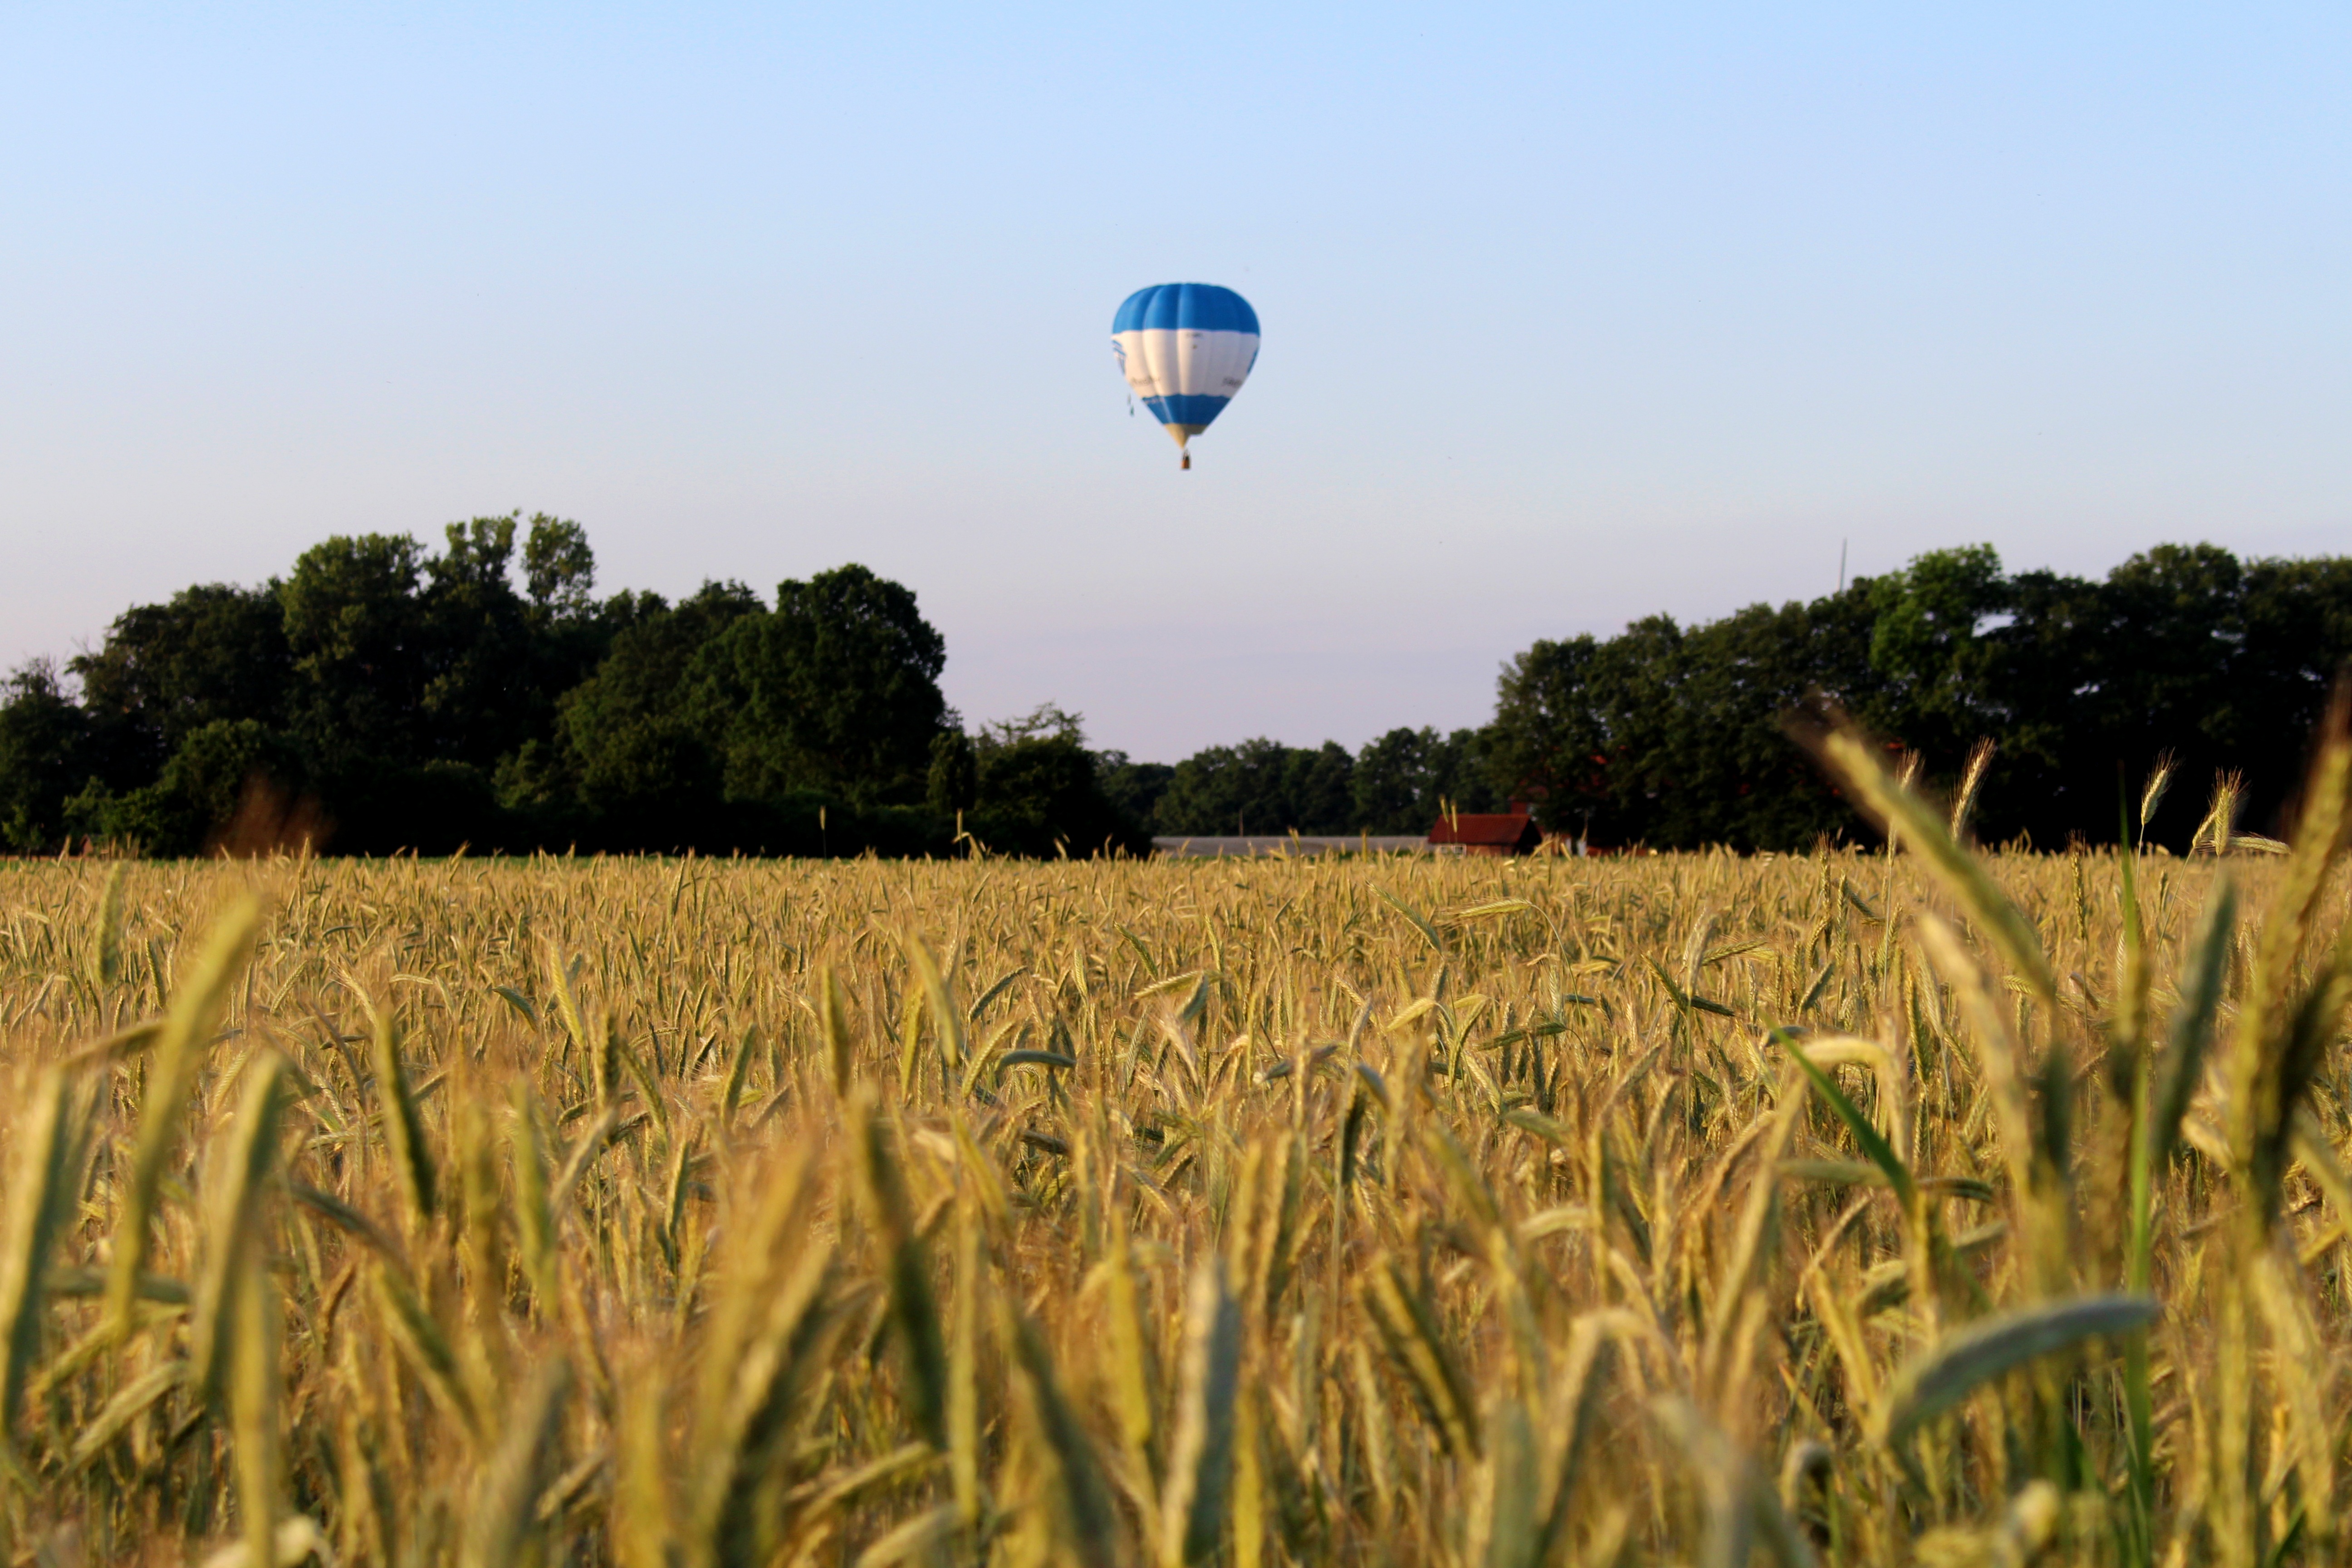
landscape, nature, plant, sky, field, grain, prairie, hot air balloon, summer, aircraft, rural, food, green, harvest, vehicle, ear, agriculture, stubble, rye, cornfield, cereals, golden yellow, halme, field crops, harvest time, grass family, atmosphere of earth